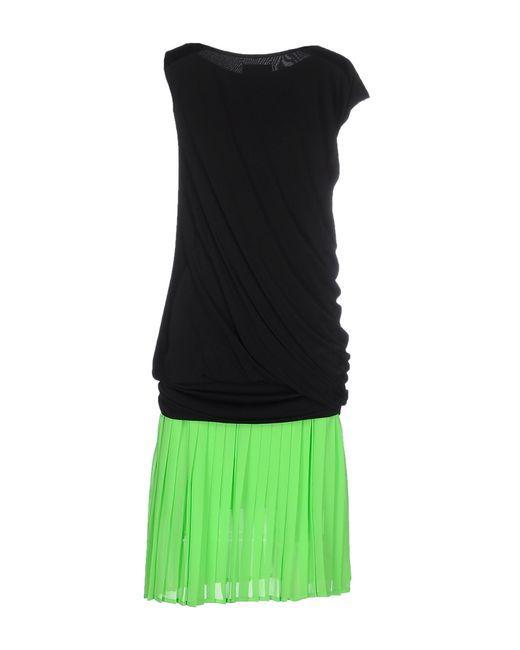
Tanktop Silvestre aus glänzender schwarzer Viskose